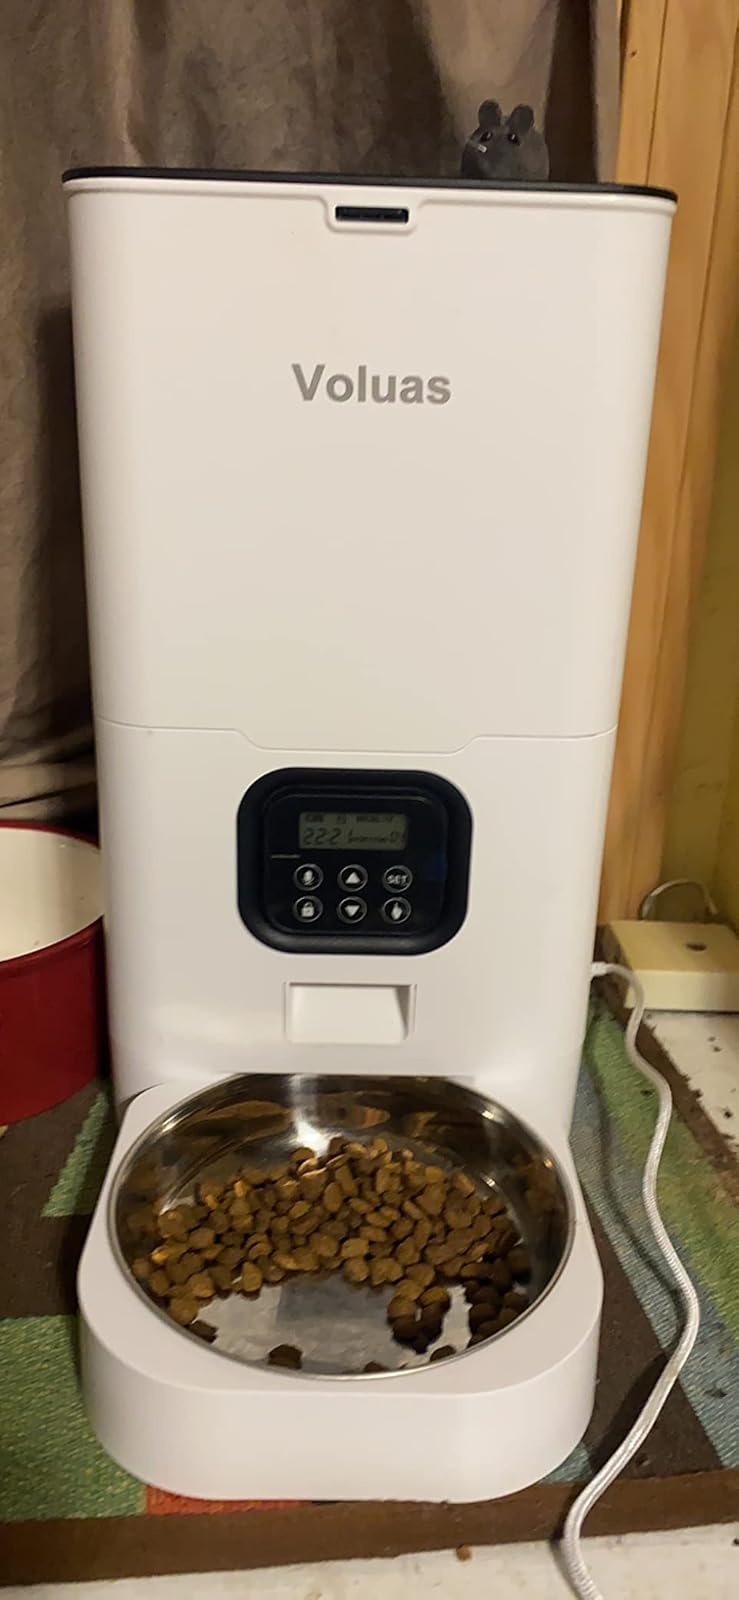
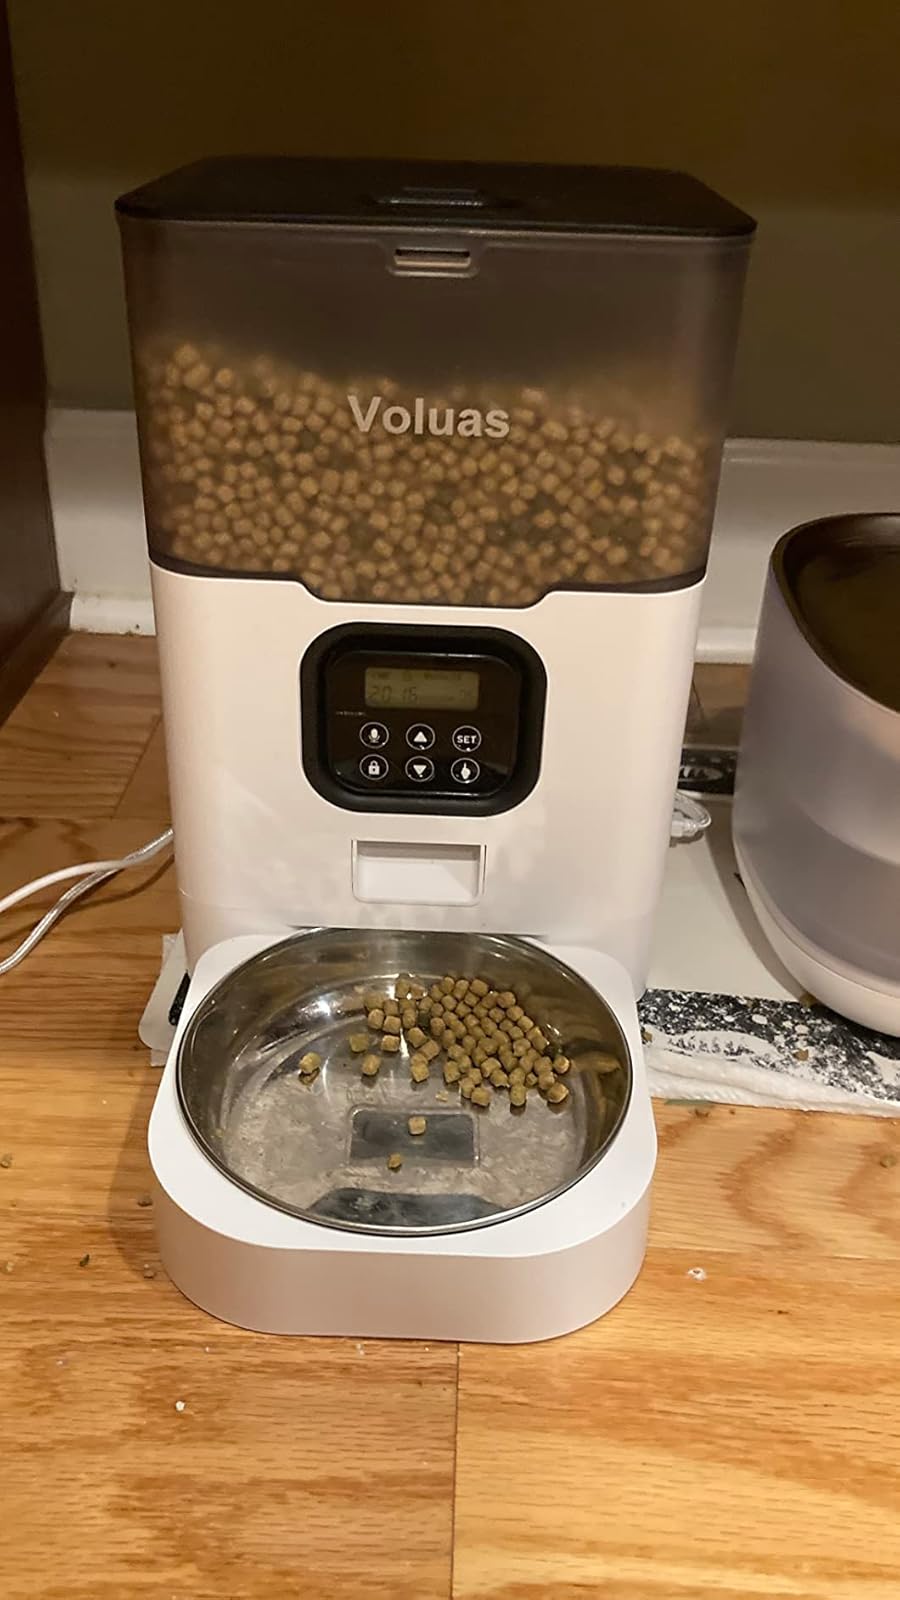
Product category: items_feeder
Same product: no